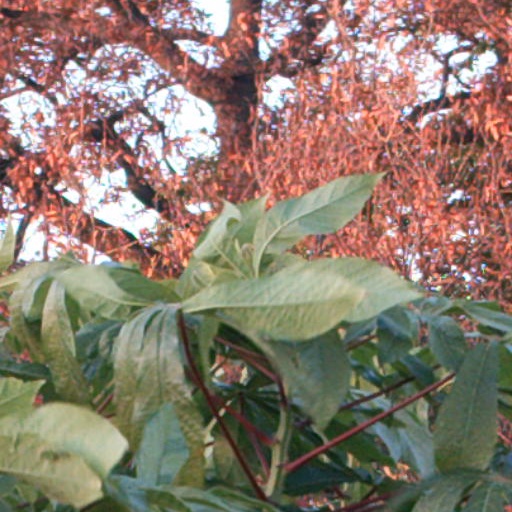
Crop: cassava